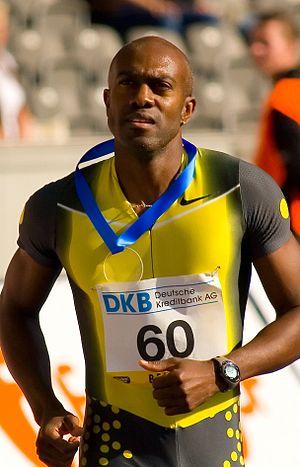
Allen Kenneth Johnson, né le 1ᵉʳ mars 1971 à Washington est un athlète américain spécialiste du 110 mètres haies. Champion olympique en 1996, il remporte quatre titres de champion du monde en plein air ainsi que trois titres planétaires en salle. En plus de vingt ans de carrière, il établit à huit reprises la meilleure performance mondiale de l'année et descend onze fois sous les 13 secondes sur 110 mètres haies.
Le 110 mètres haies fait partie des épreuves inscrites au programme des premiers championnats du monde d'athlétisme, en 1983, à Helsinki.